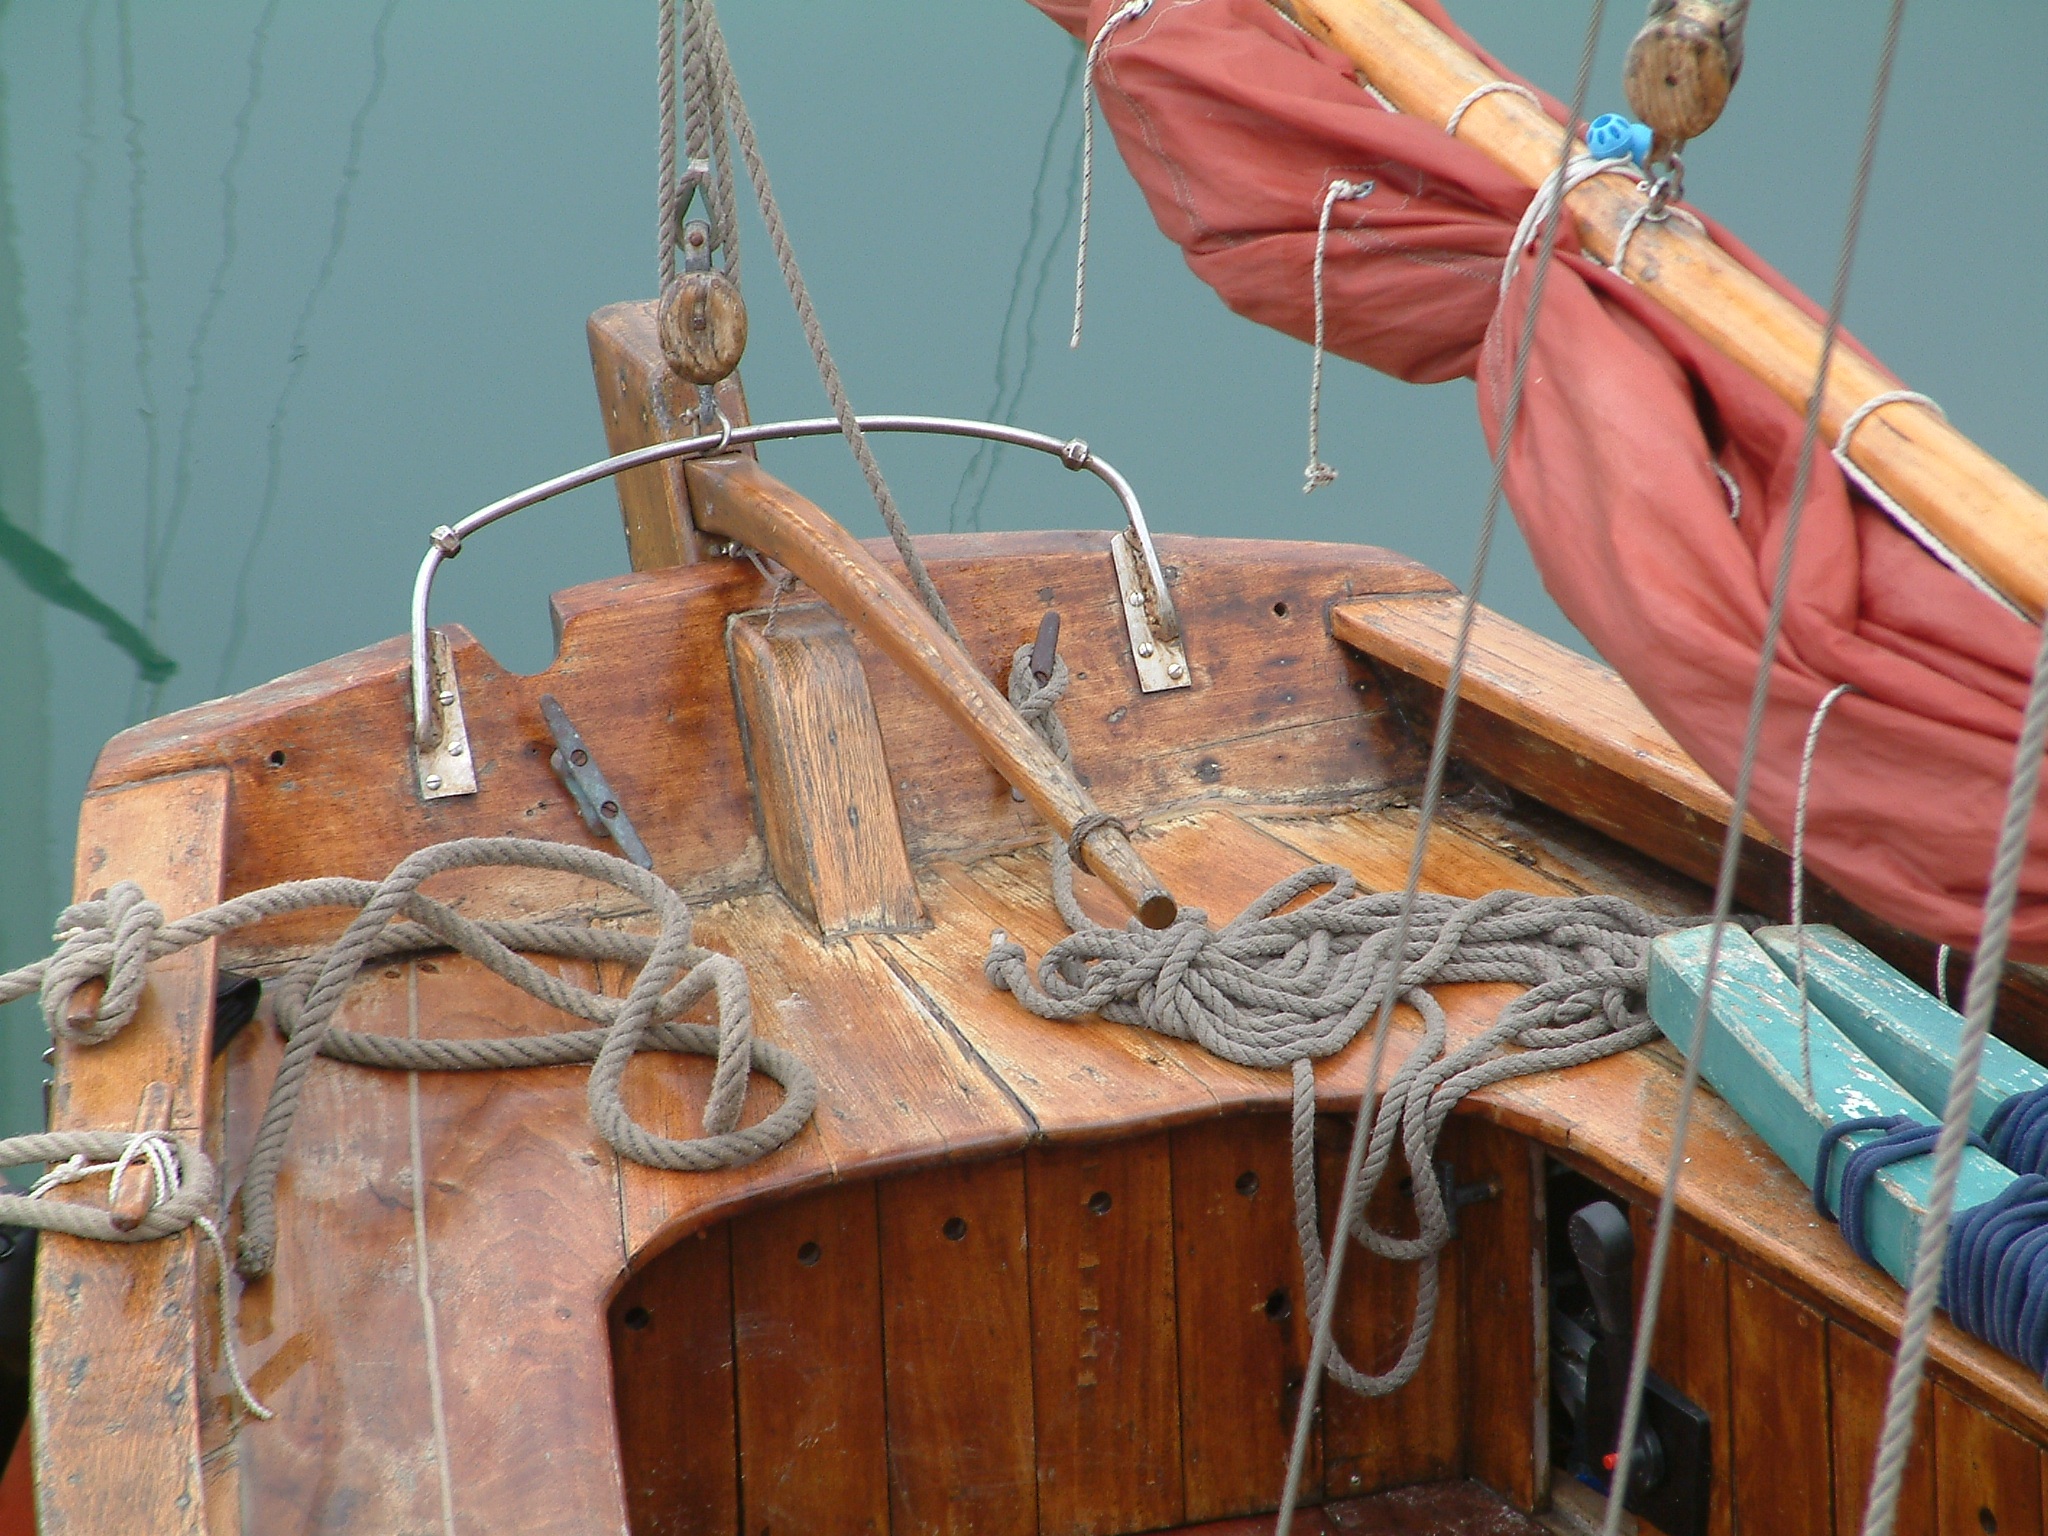
sea, rope, wood, boat, vehicle, mast, sailboat, art, carving, sete, caravel